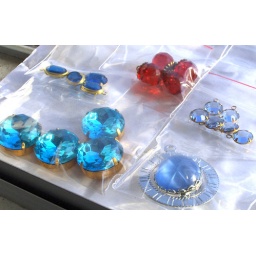
From top leftCrystal blue with brass housingRuby red with brass capSapphire blueMoonstone (double head)Chunky aqua in brass holder